1976 swine flu outbreak

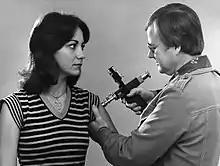
Jet injector used for immunization program

In October, three people died of heart attacks after they had received the vaccine at the same Pittsburgh clinic, which sparked an investigation and the recall of that batch of vaccine. The investigation showed that the deaths were not related to the immunization. The President and his family received their immunizations before the television cameras. On November 2, Ford lost the presidential election to Jimmy Carter.